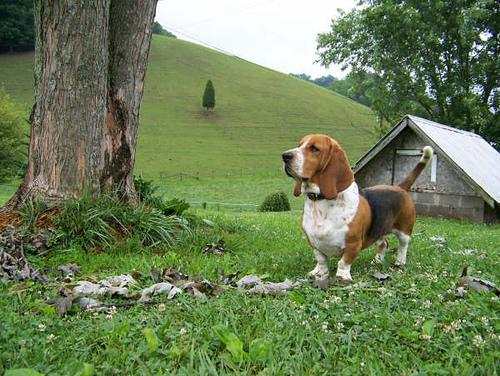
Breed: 241-n000100-basset